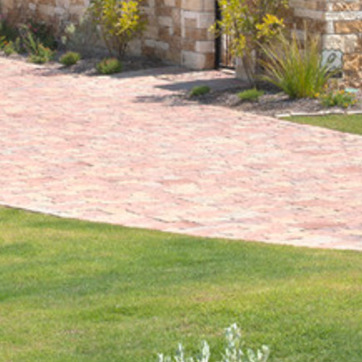
Material: stone